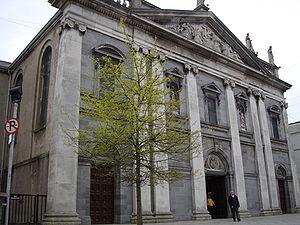
La cathédrale de la Sainte-Trinité de Waterford est une cathédrale catholique irlandaise.
Cet article liste les édifices actuels ou passés, ayant été ou étant encore cathédrale ou assimilé d’une confession chrétienne, situés sur l’île d’Irlande.